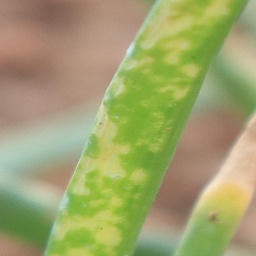
Label: Iris yellow virus